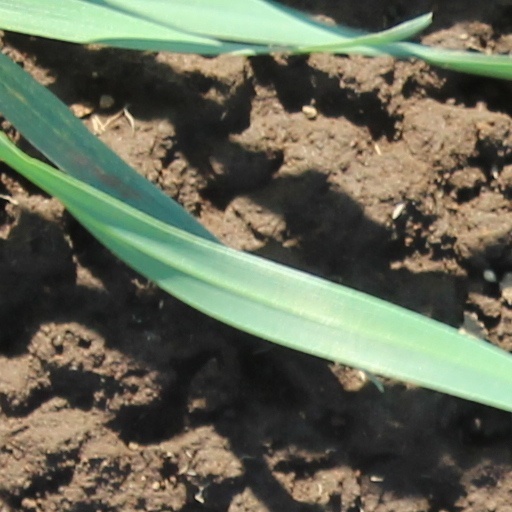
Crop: wheat